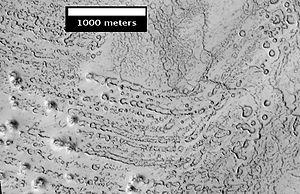
Un pseudo-cratère est une formation ressemblant fortement à un cratère volcanique mais dépourvue de cheminée volcanique. Les pseudo-cratères sont créés par des explosions de vapeur qui ont lieu lors du contact entre une coulée de lave et l'eau d'un lac.